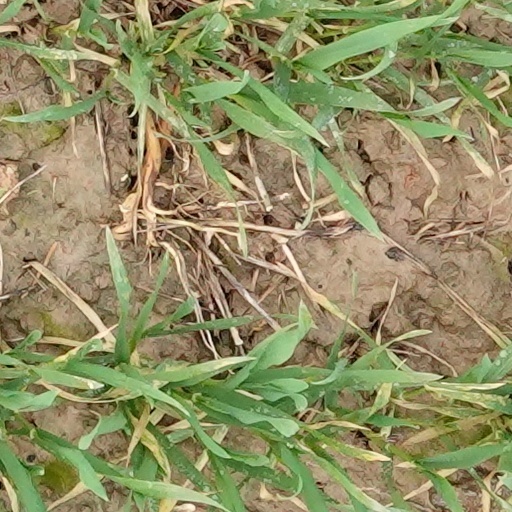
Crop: wheat